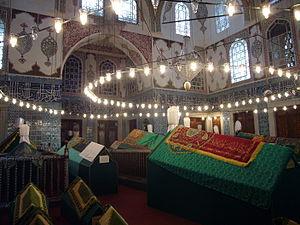
Hatice Turhan, née vers 1627 et morte le 4 août 1683, dont le nom signifie "miséricorde", fut épouse du Sultan Ibrahim Ier et Sultane validé en tant que mère de Mehmet IV. Hatice Turhan est célèbre par sa régence exercée au nom de son jeune fils, et par son mécénat. Avec sa belle-mère, la sultane Kösem, elle fait partie des seules régentes officielles de l'histoire de l'Empire ottoman qui ont pu exercer le commandement suprême. Hatice Turhan fut la seule femme à participer légalement à la gouvernance de l'Empire ottoman, bien qu'en pratique elle ait transféré les pouvoirs politiques au grand vizir. De ce fait, Hatice Turhan fut l'une des figures marquantes de la période connue sous le nom de Sultanat des femmes. Hatice Turhan a survécu à l'extermination des 280 concubines noyées dans le Bosphore sur l'ordre du sultan Ibrahim Iᵉʳ.